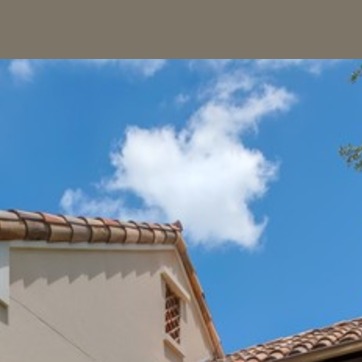
Material: sky